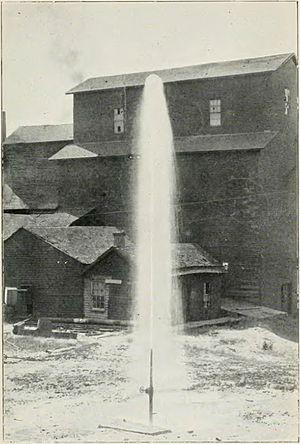
Belle Plaine est une ville du comté de Benton, en Iowa, aux États-Unis. Elle est fondée en 1881,